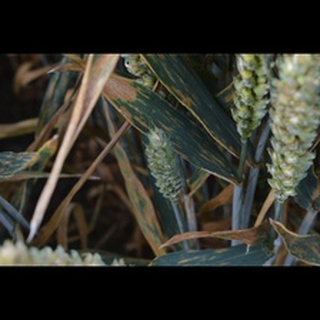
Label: wheat_septoria